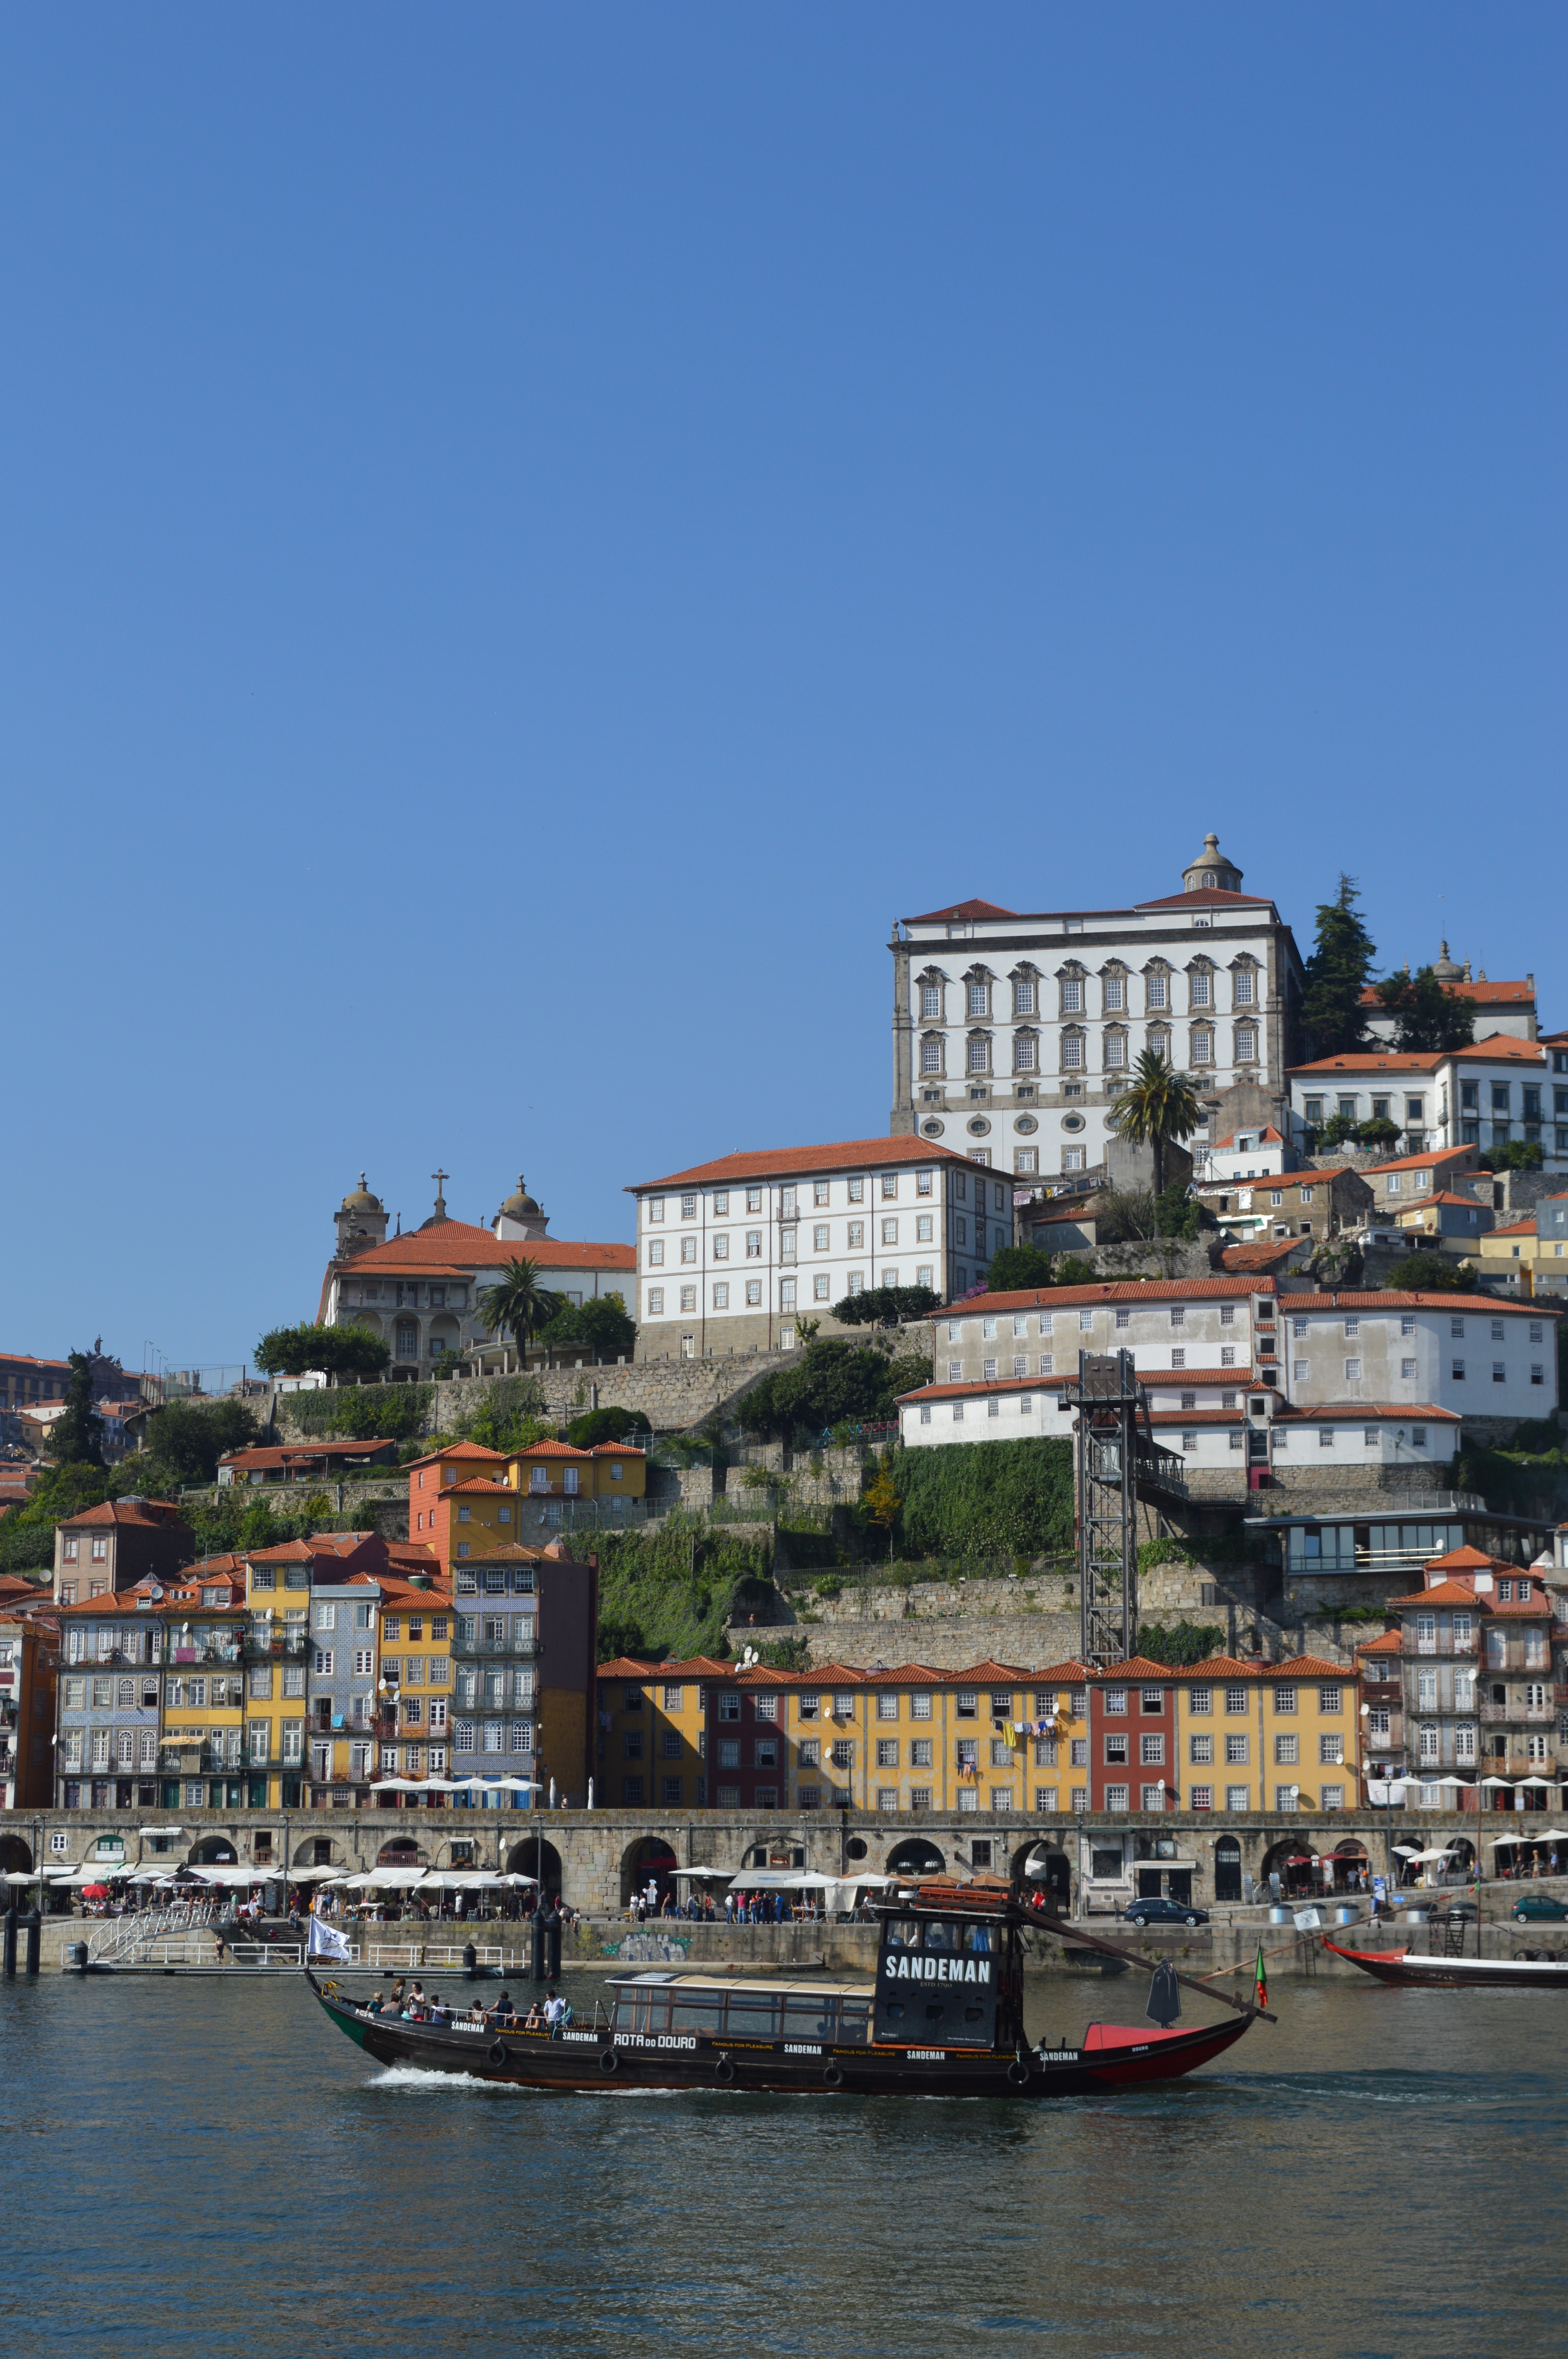
sea, coast, boat, town, river, ship, cityscape, transport, vehicle, holiday, bay, harbor, port, tourism, waterway, city view, body of water, cruise, houses, portugal, postage